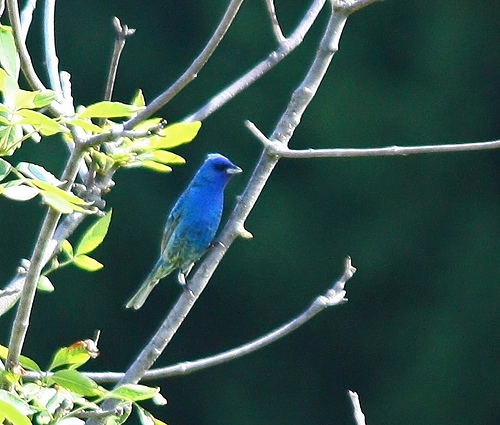
this bird has vibrant blue feathers on the body and green and yellow tail feathers.
this bird has a bright blue head and chest, a black eyering, and green primaries.
this is a blue bird with a black eye and a white beak.
this bird has a bright blue color from it's head to it's side and its vent and retrices in green color.
this is a blue bird with grey wings, a black eye and a white beak.
a small blue bird with small short white beak and long blueish green tail.
the small bird has a bright blue crown,bright blue belly, and black and white bill.
this is a blue bird with a green tail and a pointed light gray beak.
this bird is blue, and green in color, with a white beak.
this bird is blue with a long tail, colorful wings, short legs, black fur around its eyes, and a short pointy beak.
Species: Indigo Bunting